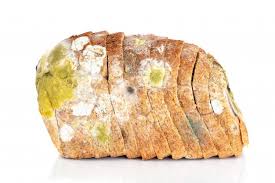
Waste category: biological